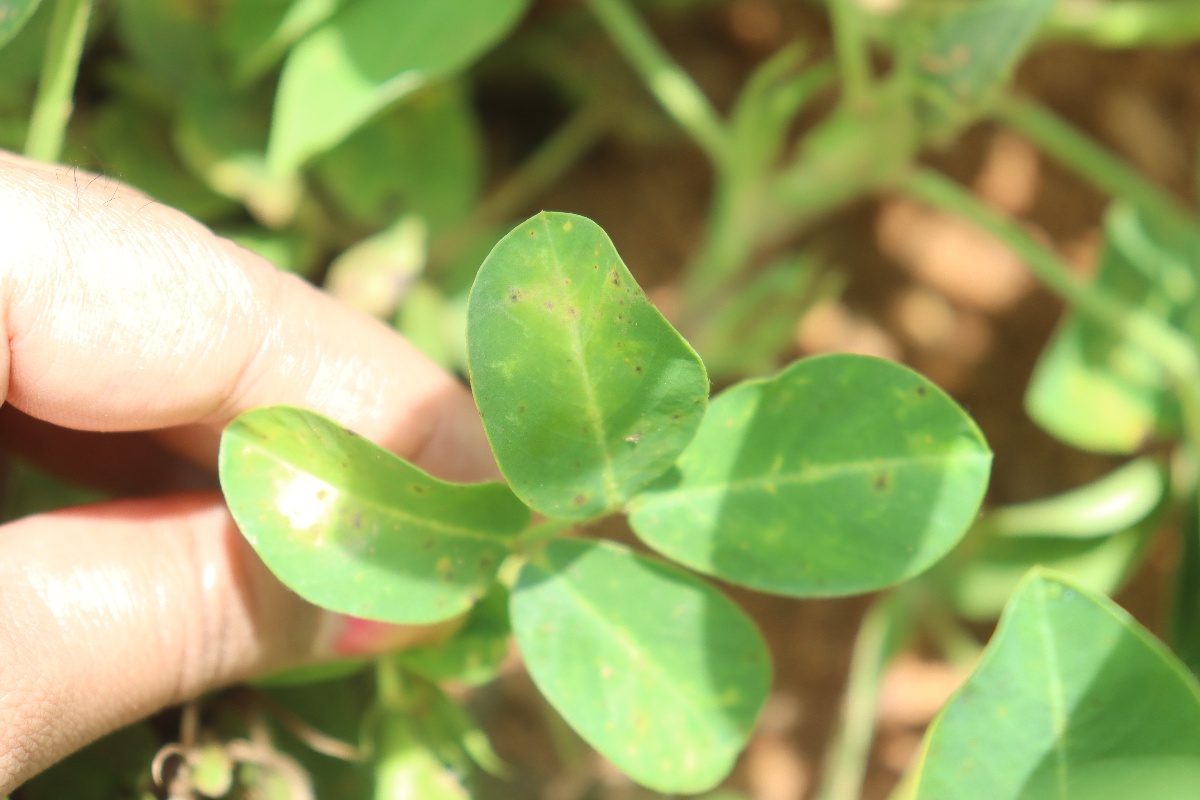
Label: early_leaf_spot